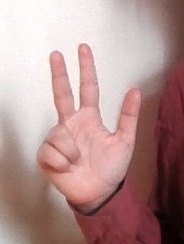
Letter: al